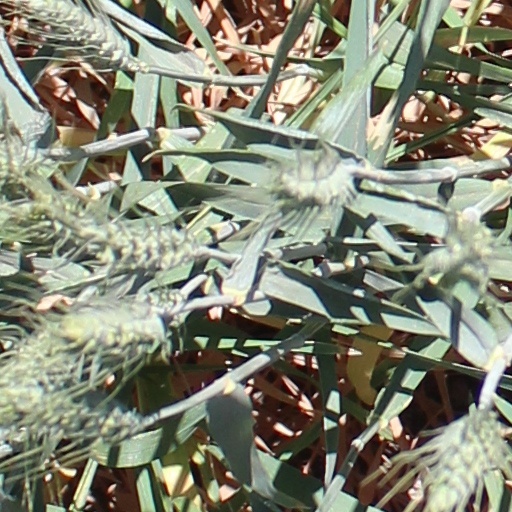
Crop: wheat